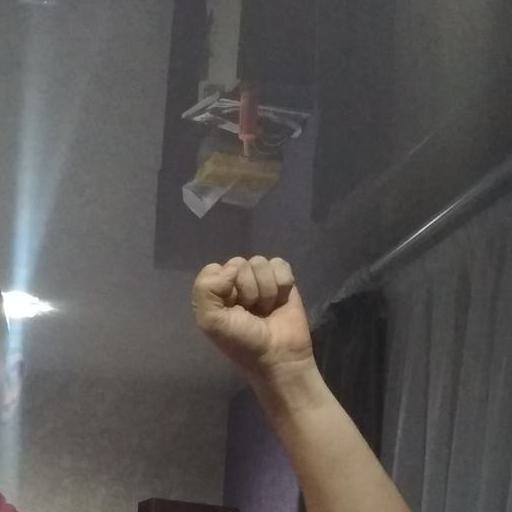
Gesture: fist